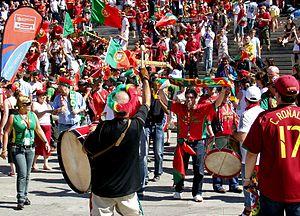
La Coupe du monde de football 2006 est la dix-huitième édition de la Coupe du monde de football et s'est déroulée du 9 juin au 9 juillet 2006 en Allemagne, qui a été choisie en juin 2000 pour l'organiser.